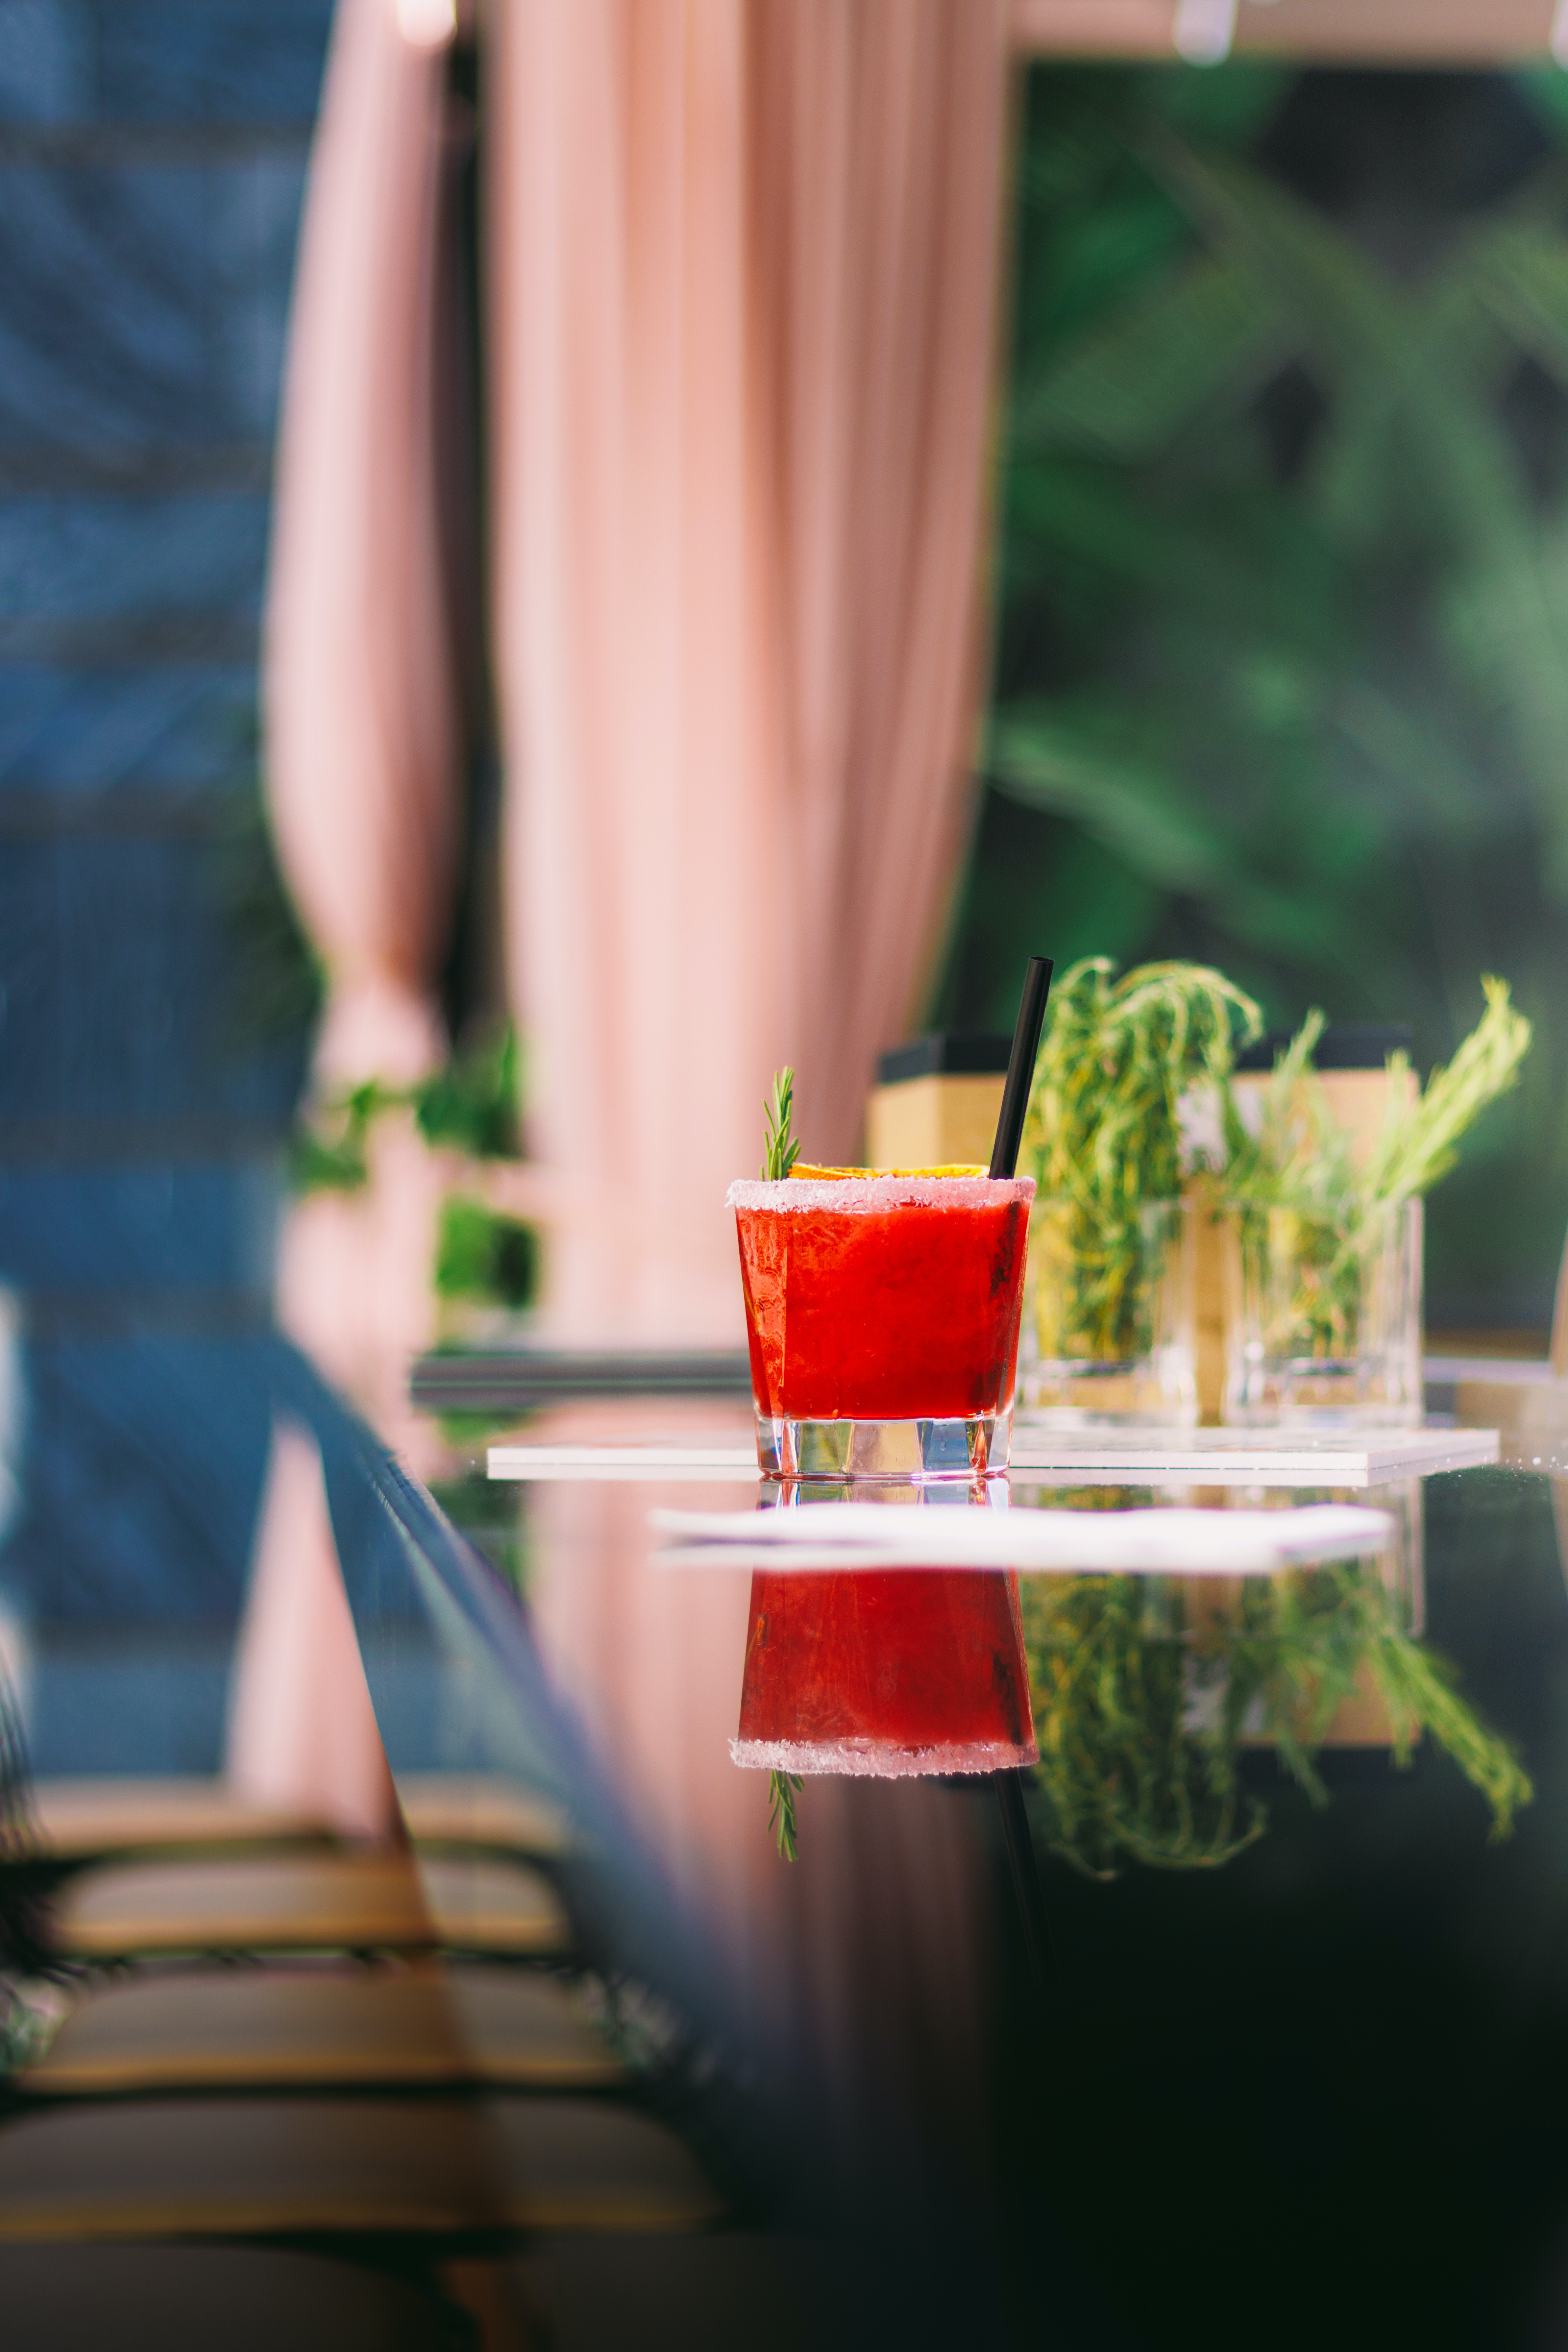
drink, tableware, plant, drinkware, textile, table, orange, curtain, finger, cocktail, cup, food, tablecloth, Tints and shades, wood, fruit, ingredient, chair, glass, petal, human leg, juice, event, peach, still life photography, distilled beverage, room, flower arranging, champagne stemware, sweetness, flooring, coquelicot, floral design, non alcoholic beverage, still life, ocean, linens, brunch